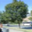
Label: oak_tree